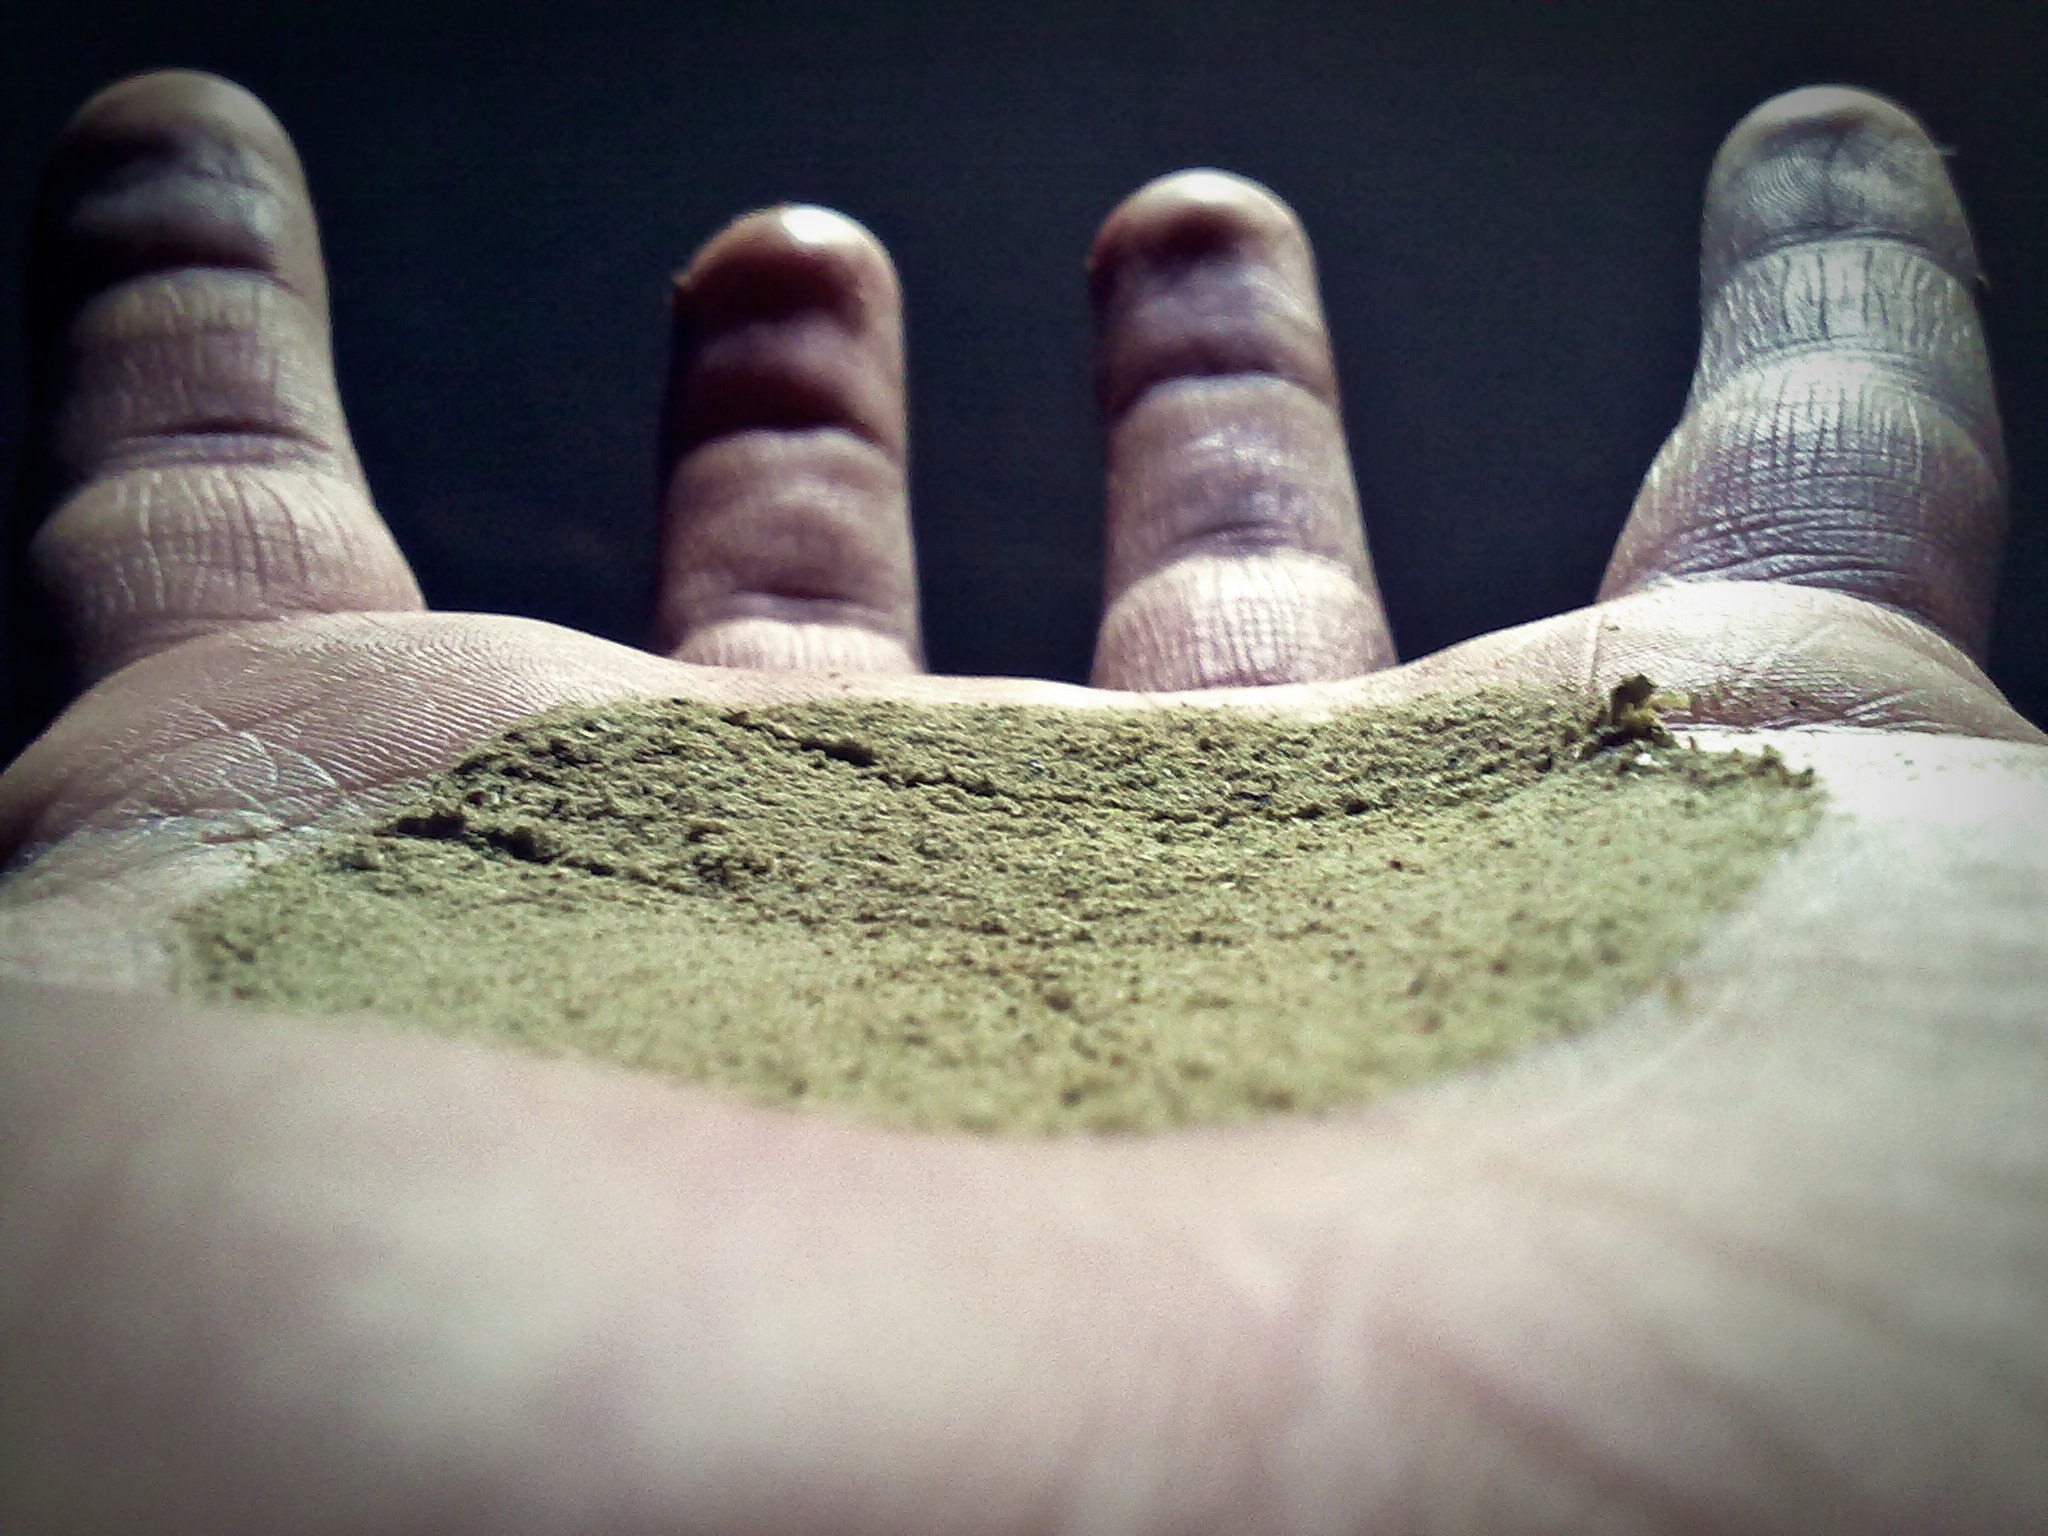
hand, leg, finger, green, dirty, arm, close up, human body, fingers, skin, organ, macro photography, sense